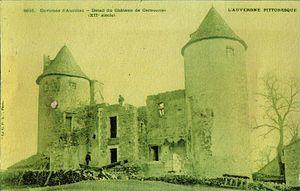
Château de Carbonat en ruines
Le château de Carbonat est un château situé à Arpajon-sur-Cère dans le Cantal. Tombé progressivement à l'état de ruines, il a été considérablement restauré au début du XXᵉ siècle. Il servait autrefois à protéger l'entrée Nord-est du bassin d'Aurillac.